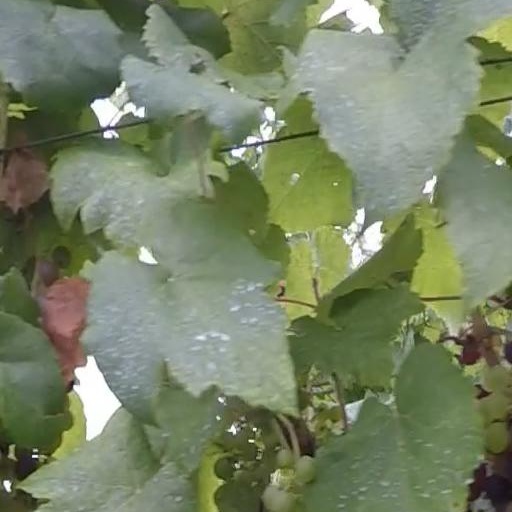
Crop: grape